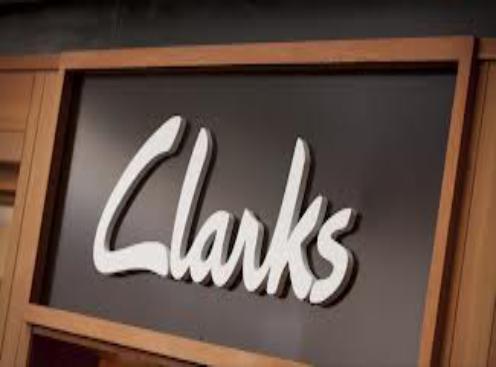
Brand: Clarks
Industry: Clothes